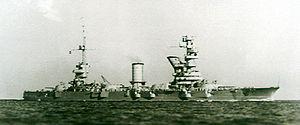
Le Gangut est un cuirassé de classe Gangut qui servit dans la Marine impériale de Russie de 1911 à 1917 puis dans la Marine soviétique de 1917 à 1956. Le 27 juin 1925, il prend le nom de Révolution d'Octobre. Il prit part à trois conflits : la Première Guerre mondiale, la guerre d'Hiver, la Seconde Guerre mondiale. En raison de son comportement héroïque lors de la défense de Leningrad, ce navire de guerre reçoit l'Ordre du Drapeau rouge.